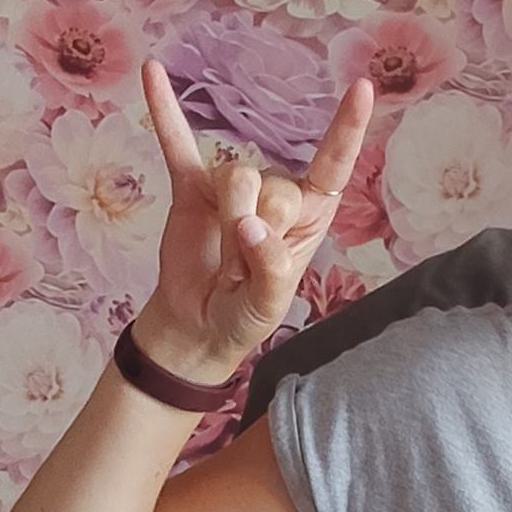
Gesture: rock